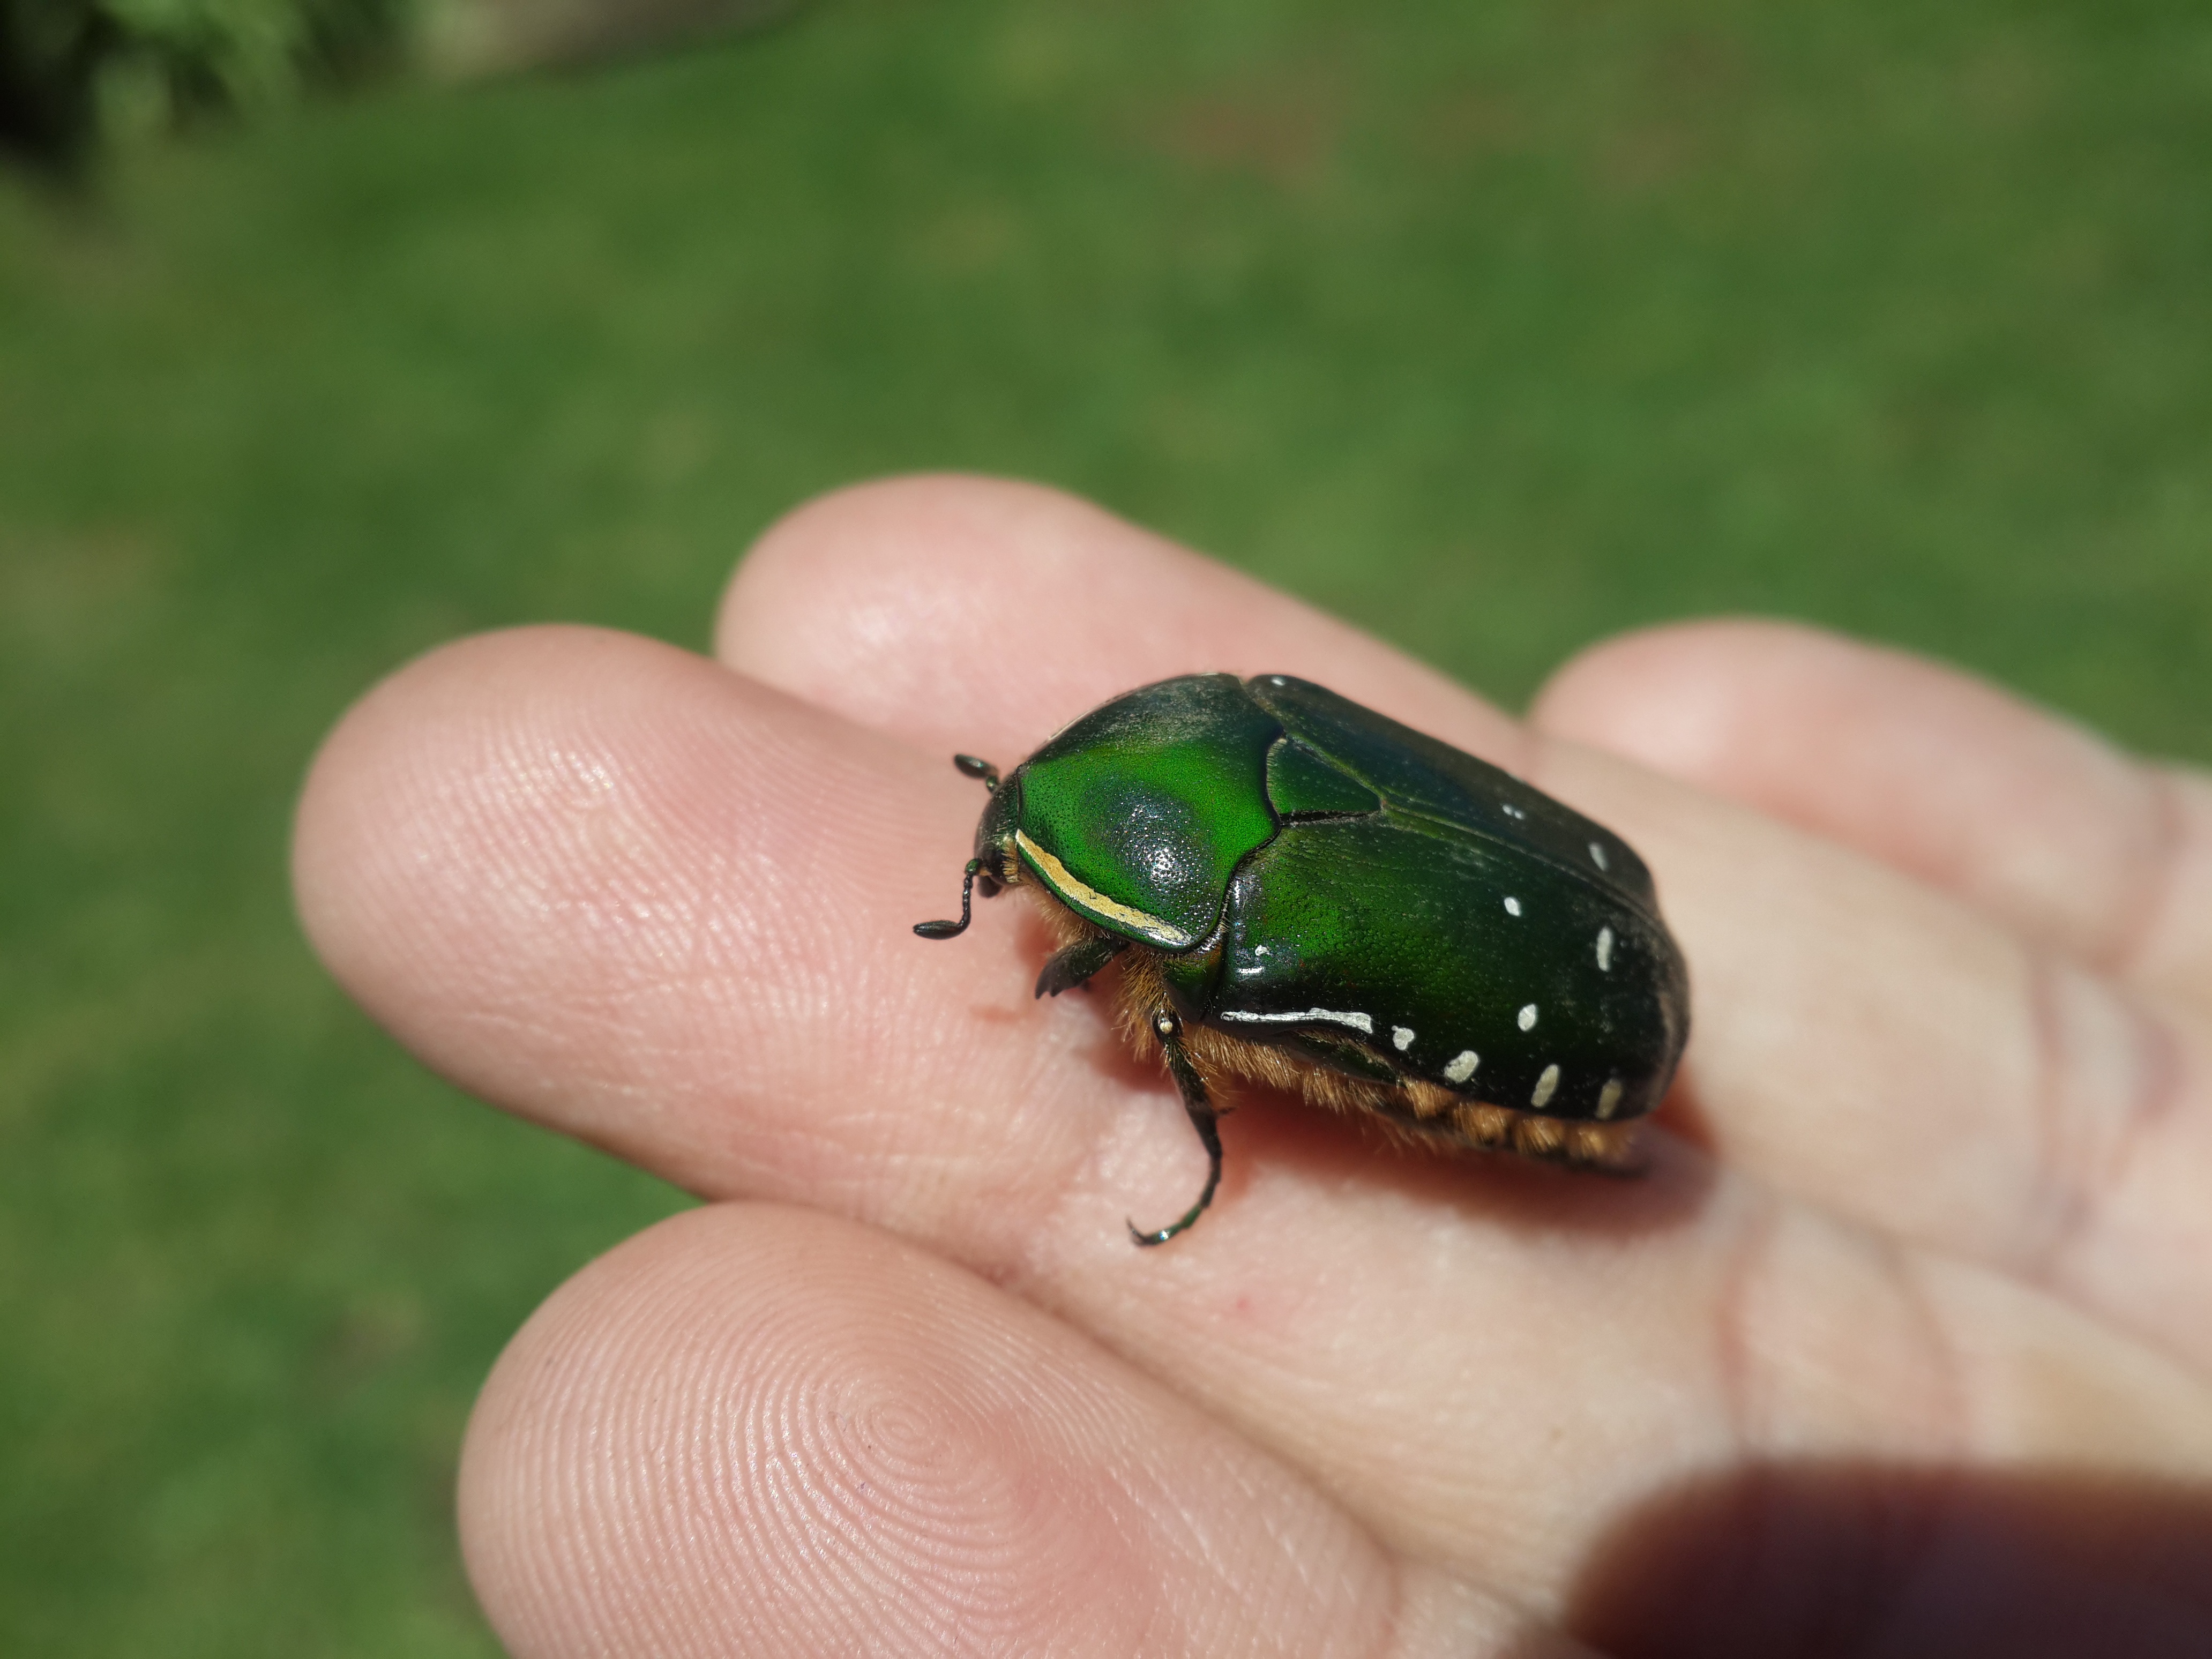
hand, nature, animal, green, insect, bug, frog, amphibian, fauna, world, invertebrate, close up, beetle, descover, macro photography, leaf beetle, green beetle, green june